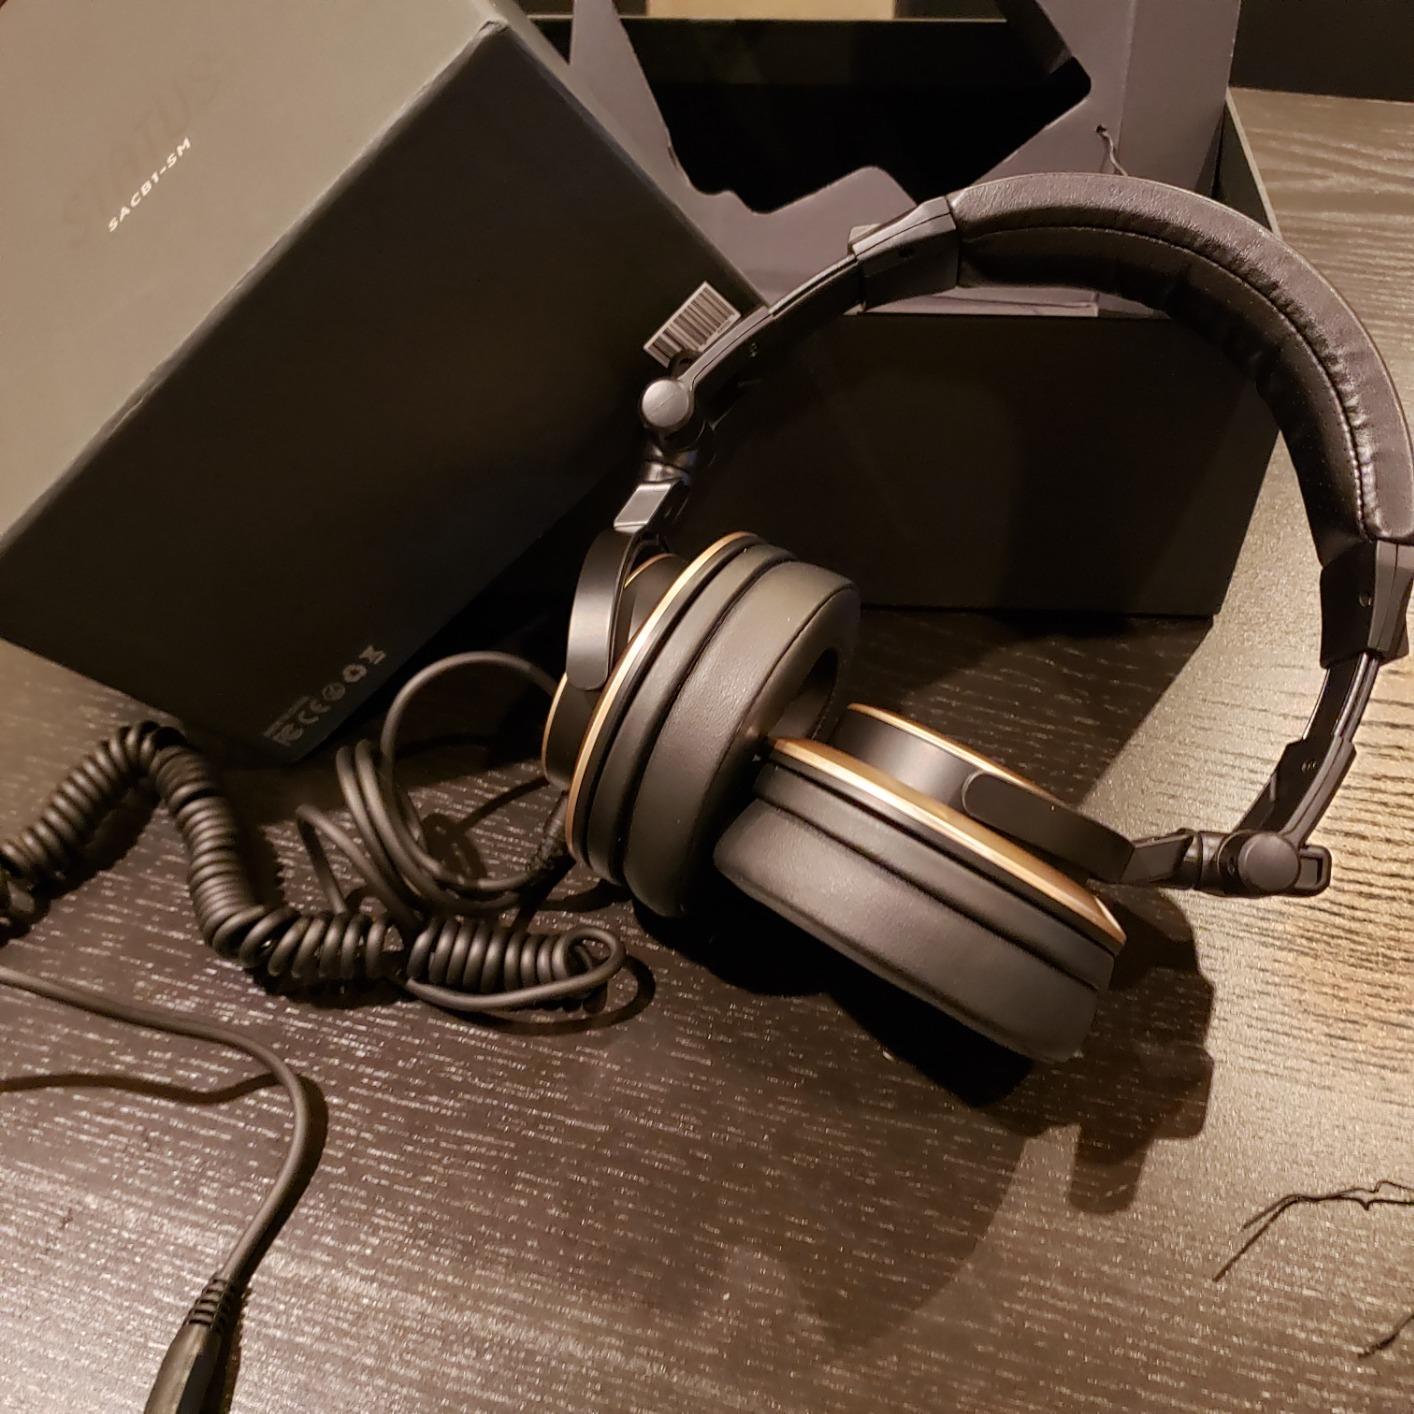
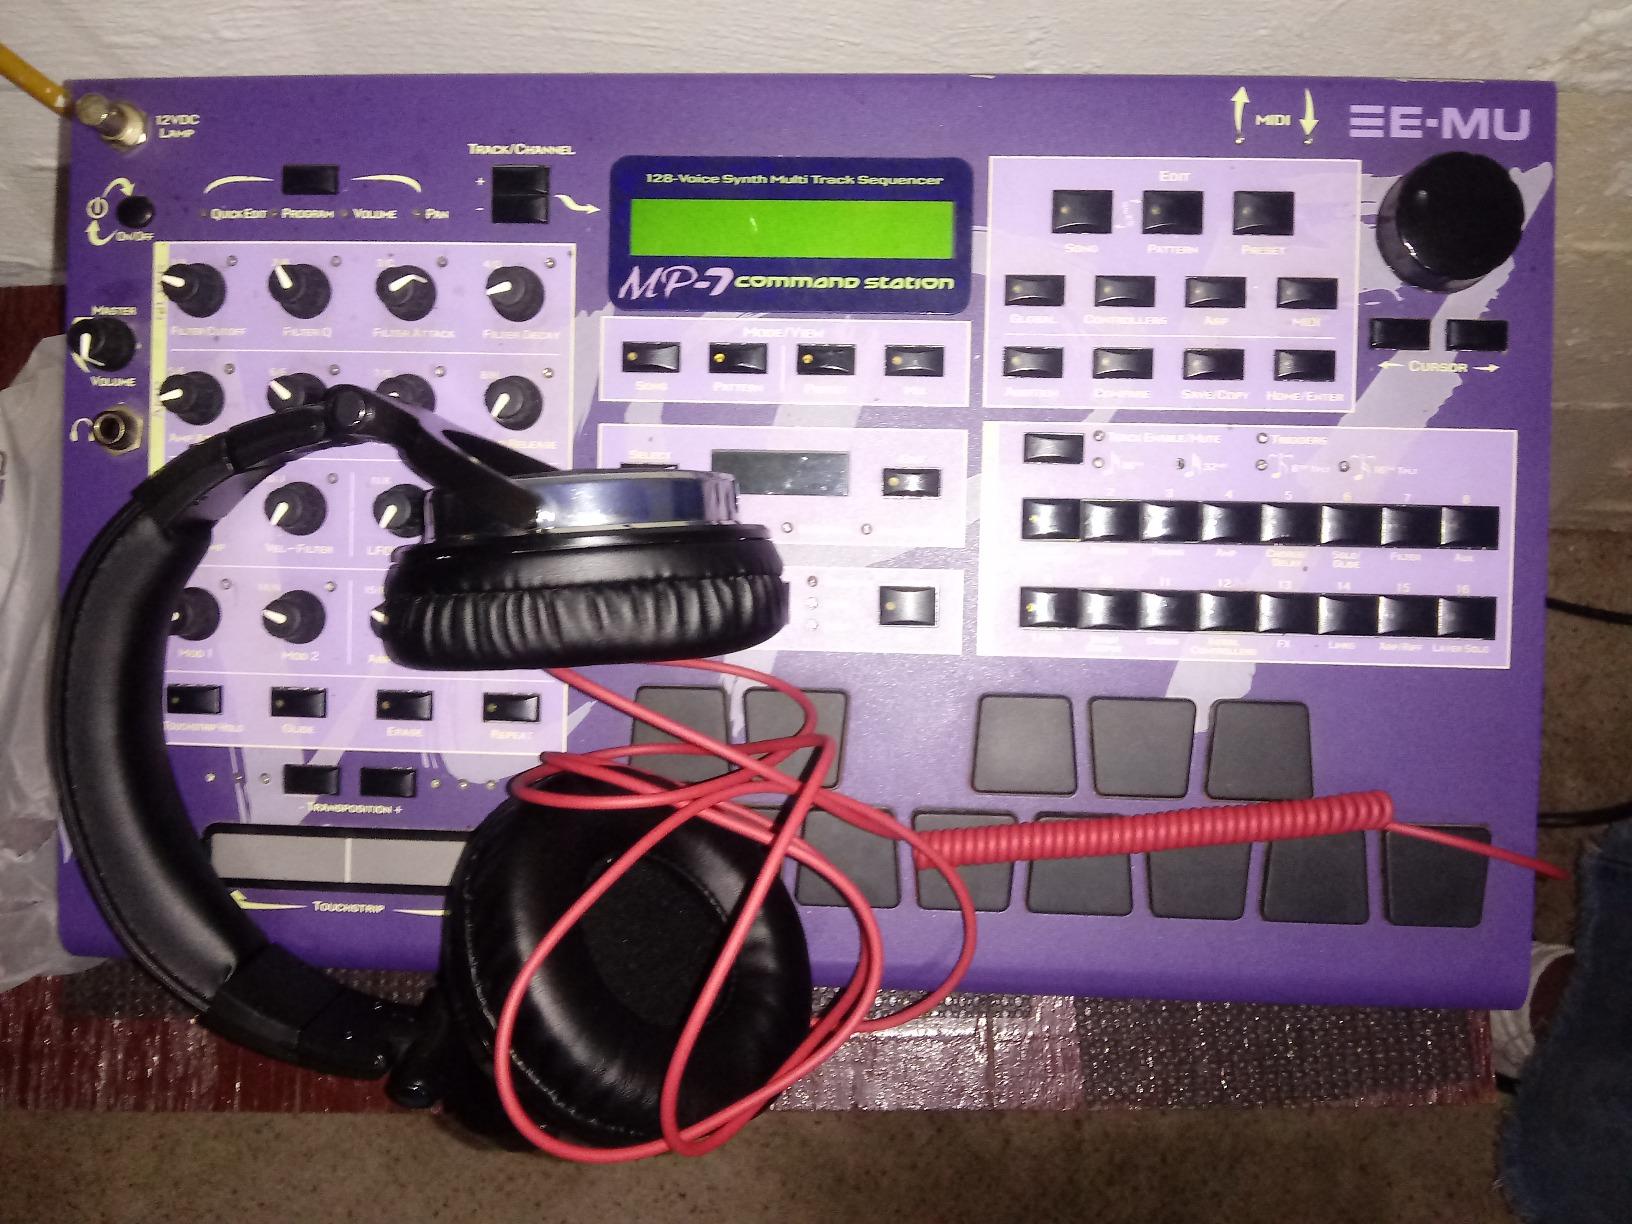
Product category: headphones
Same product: no